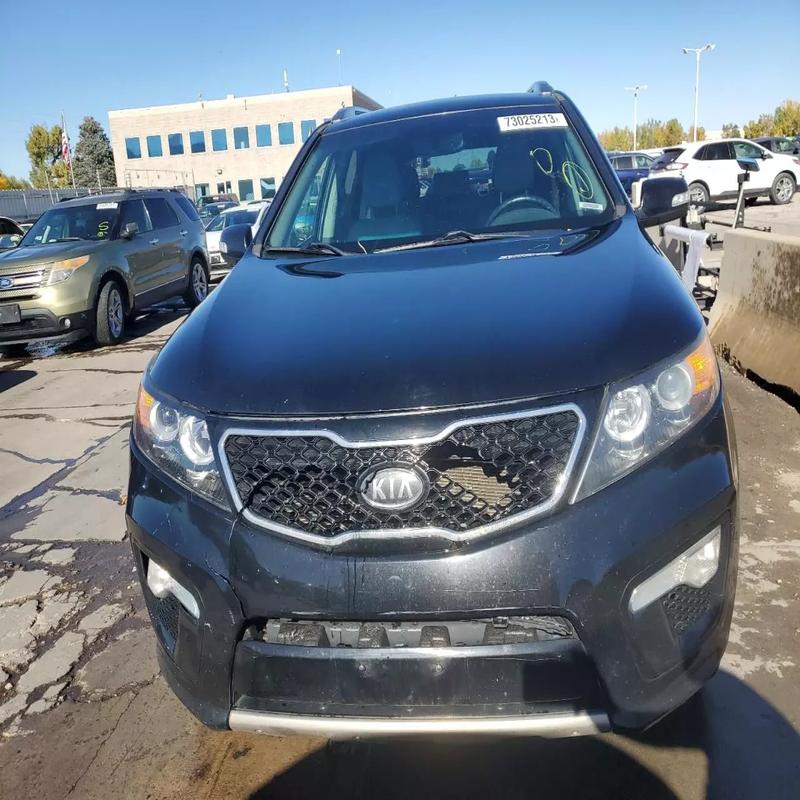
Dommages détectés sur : plaque d'immatriculation avant, pare-choc avant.
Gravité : majeur